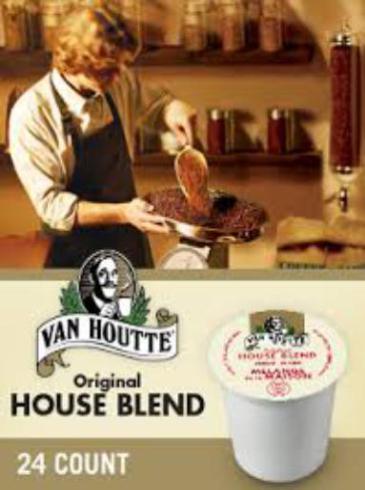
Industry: Food